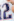
Number: 2